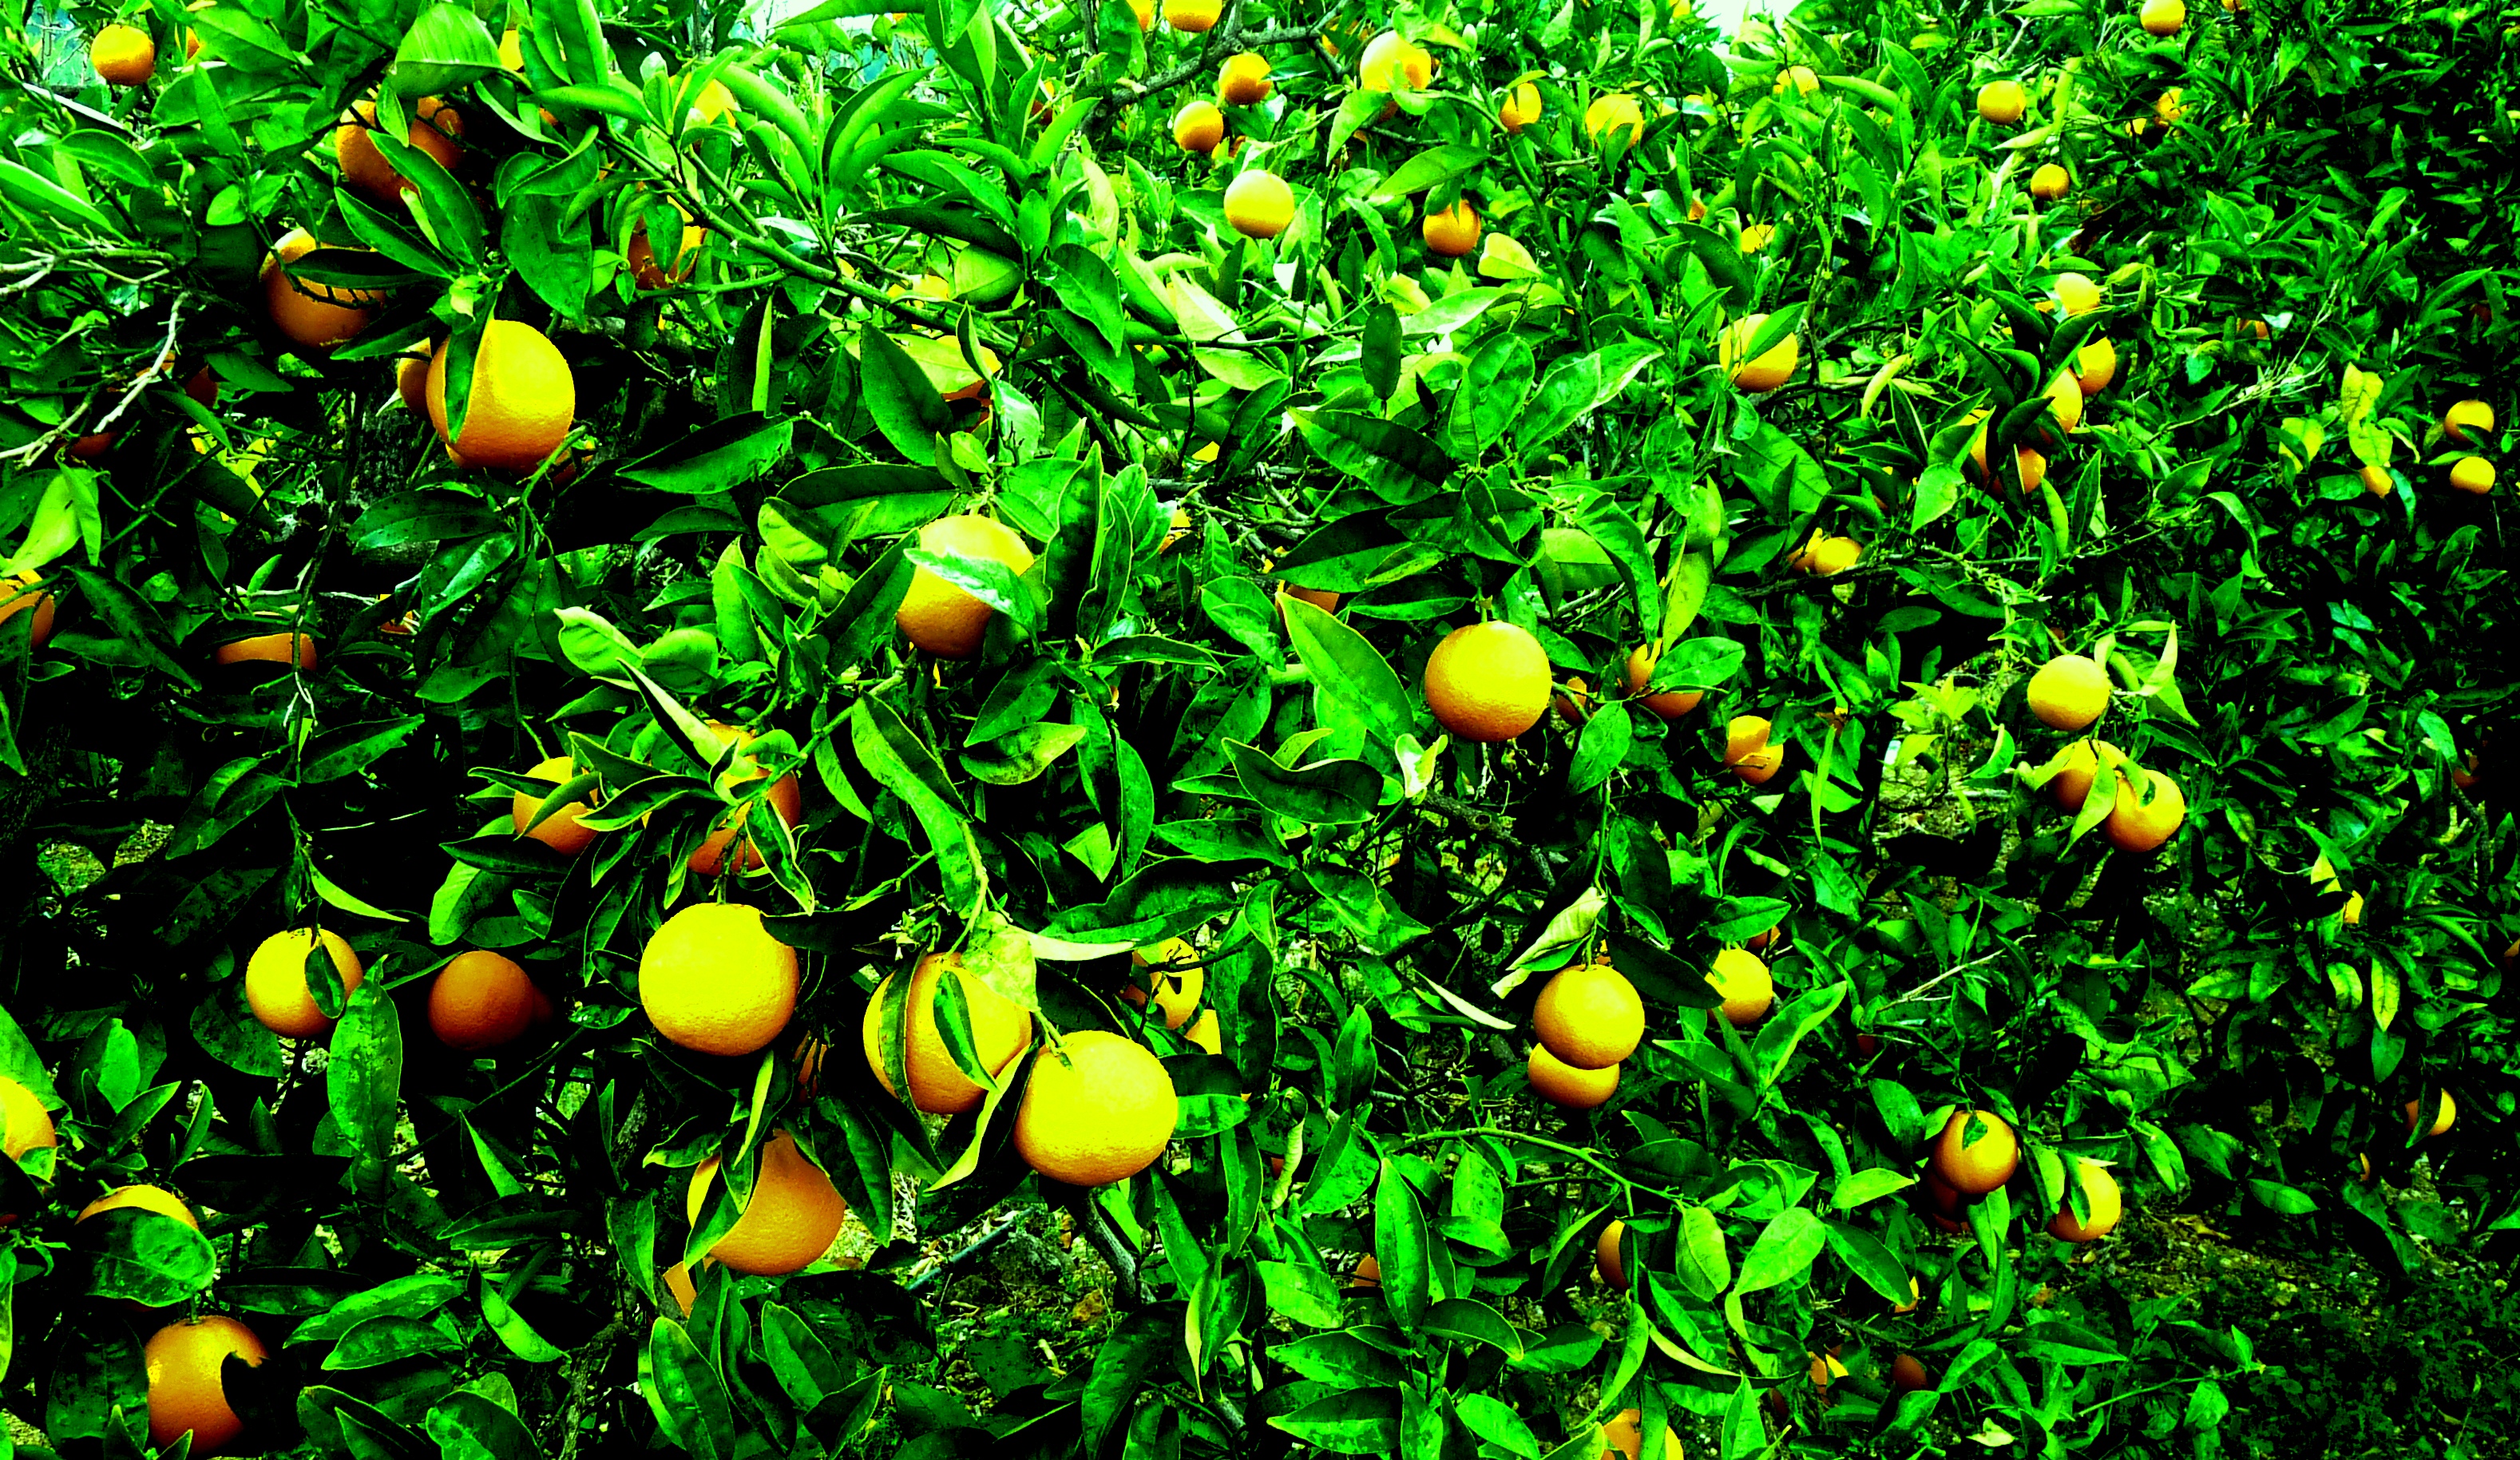
branch, plant, fruit, leaf, flower, food, green, produce, flora, citrus, flowering plant, bitter orange, land plant